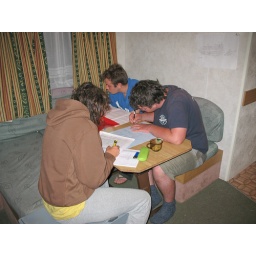
Post ex in our home for two weeks, a Luxury caravan, last English rose award received 1992...